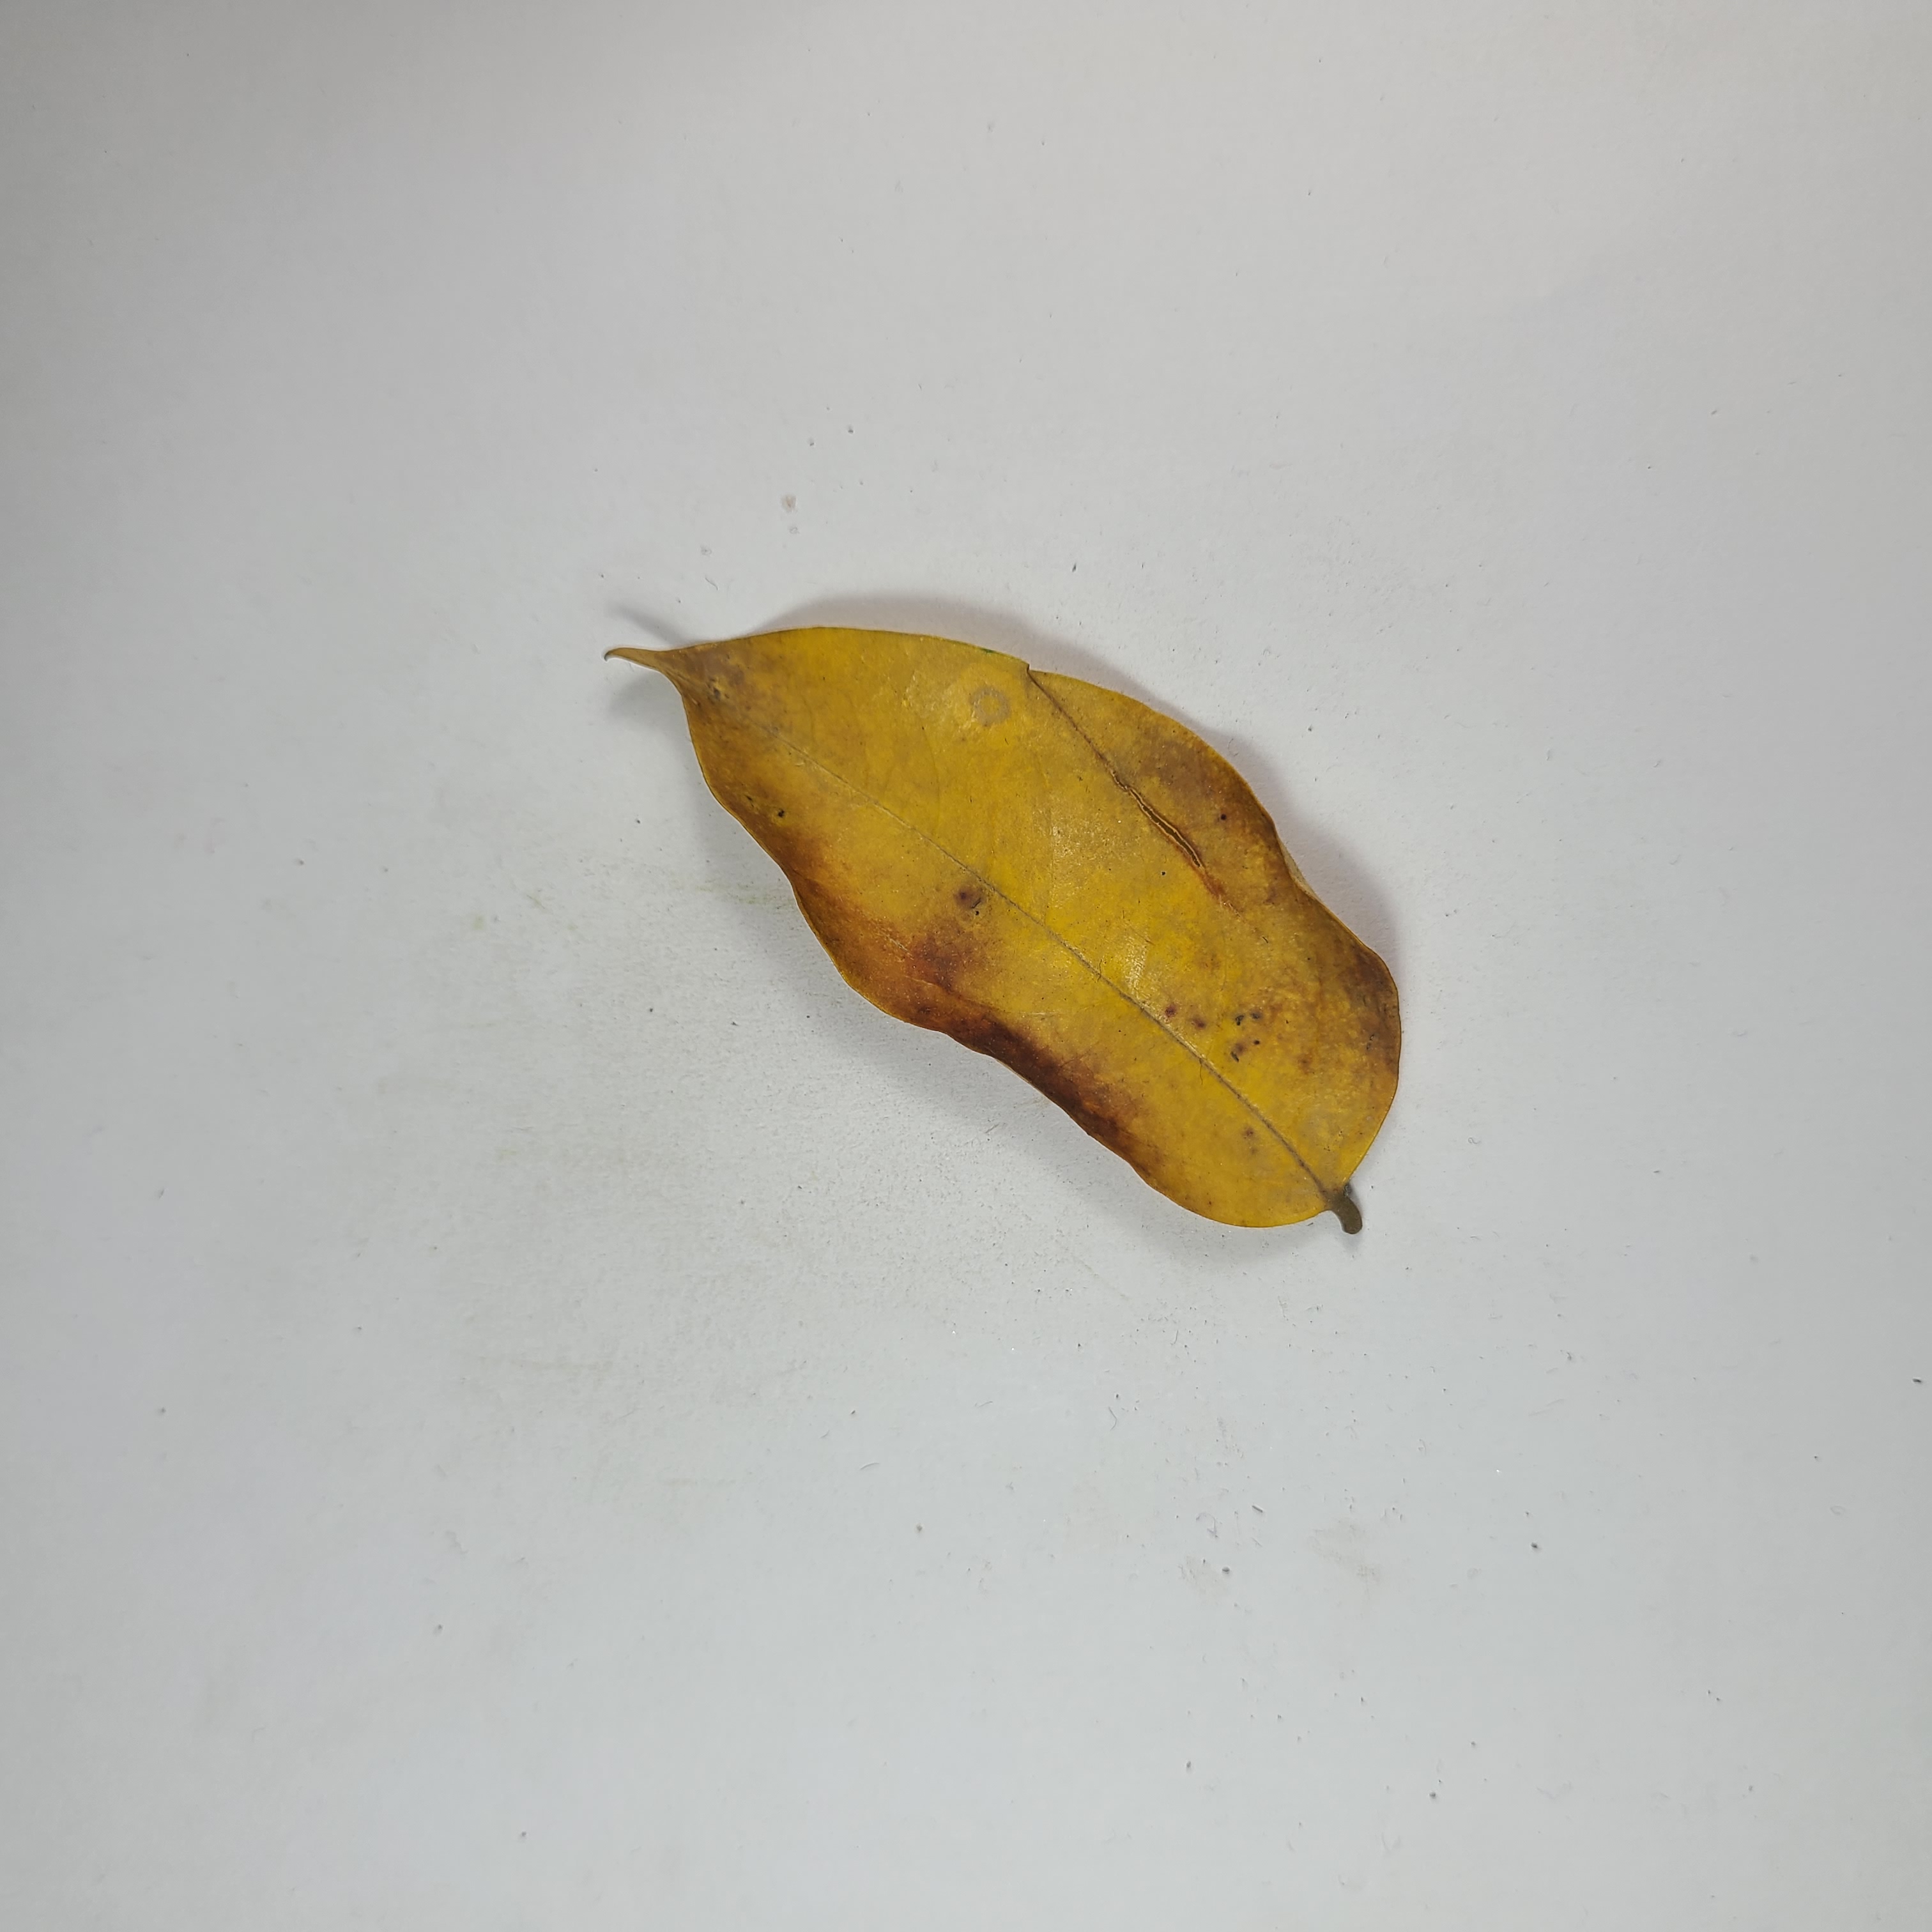
Label: Yellow Leaves